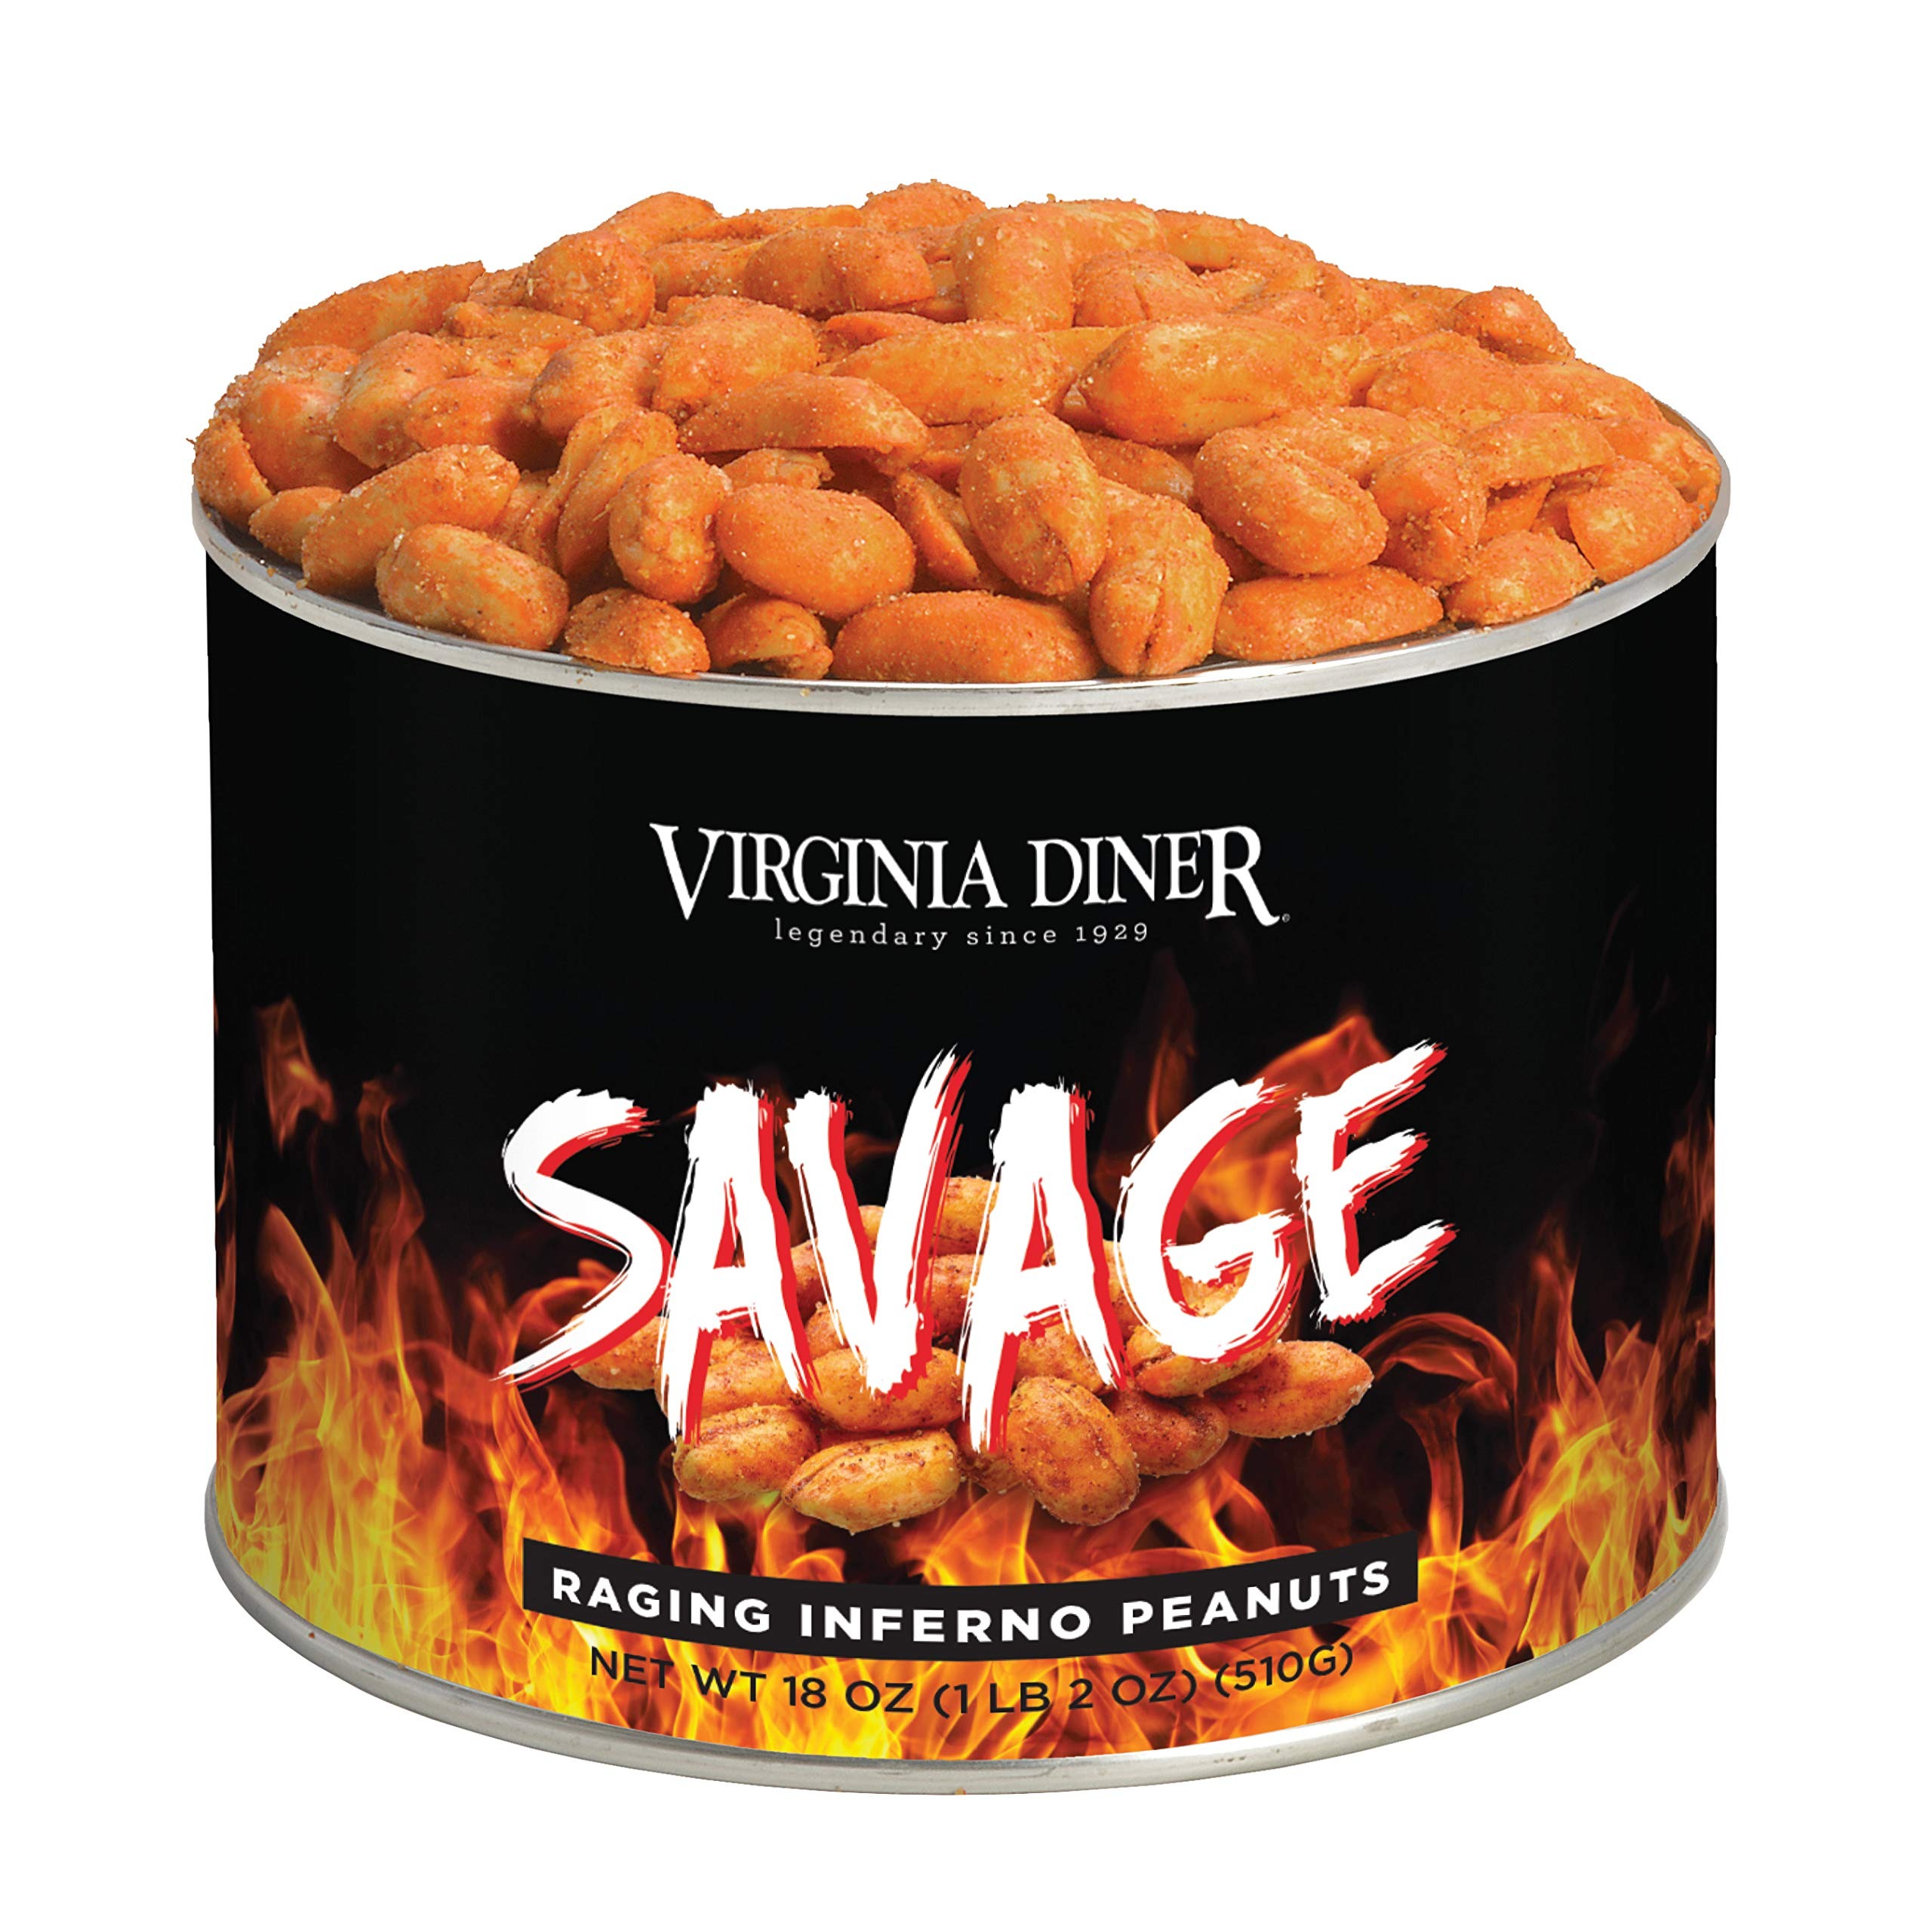
Item Name: Virginia Diner Savage Flaming Hot Spicy Natural Virginia Peanuts Blister Roasted Gourmet Snack Tin 18 oz (Pack of 1)
Bullet Point 1: FIERY ADVENTURE - Embark on a fiery adventure with our spicy peanuts, a journey of extreme heat and delicious flavor. These hot and spicy peanuts are not just a snack, they're a unique gift for spice lovers and fans of spicy foods.
Bullet Point 2: DISTINCTIVE CRUNCH - Savor the distinctive crunch of our Virginia nuts, thanks to our unique blister roasting process. Cooked in all-natural, Non-GMO oil, these Virginia peanuts are not just tasty, but also healthy.
Bullet Point 3: HEART-HEALTHY - Enjoy the heart-healthy benefits of our spicy peanut, a snack that contains no preservatives, no cholesterol, and no trans fats. With about 7 grams of plant-based protein per serving, these spicy shelled peanuts are a great source of energy.
Bullet Point 4: BOLD SEASONING - Dare to take on the hot peanut challenge with our bold seasoning that gives our peanuts their kick. The combination of this seasoning with the salted nuts creates a taste sensation that's sure to delight.
Bullet Point 5: GOURMET QUALITY - Relish the gourmet quality of our roasted nuts, made in small batches to ensure the highest quality. When you choose our spicy peanuts, you're not just getting a snack - you're getting a gourmet experience.
Product Description: Spicy peanuts are the result of meticulous blister roasting process that sets Virginia Diner's Gourmet Natural Savage Raging Inferno Spicy Virginia Peanuts apart. Hot and spicy peanuts, cooked to perfection in all-natural, Non-GMO oil, deliver a delightful crunch that's a testament to the care and attention given to each batch. Relish in the natural goodness of these Virginia nuts, devoid of preservatives, cholesterol, and trans fats. Each serving of Virginia peanuts packs about 7 grams of plant-based protein, making them a heart-healthy choice. Prepare for the intense heat of this spicy peanut. Tumbled in a fiery mix of spices, their bold, spicy flavor is not for the faint-hearted. The satisfying crunch of these spicy shelled peanuts combined with the heat makes for an unforgettable snacking experience. Enjoy the perfect blend of bold seasoning that gives these peanuts their unique kick, a true hot peanut challenge. Harvested and roasted in the heart of Virginia peanut country since 1929, these salted nuts offer an authentic and rich taste that's sure to delight your palate. Appreciate the vacuum-sealed tins reflecting the Virginia Diner heritage, making these roasted nuts a great gift for any occasion. The small batch production ensures top care and attention, making it a gift that truly keeps on giving.
Value: 18.0
Unit: Ounce

Price: 26.99